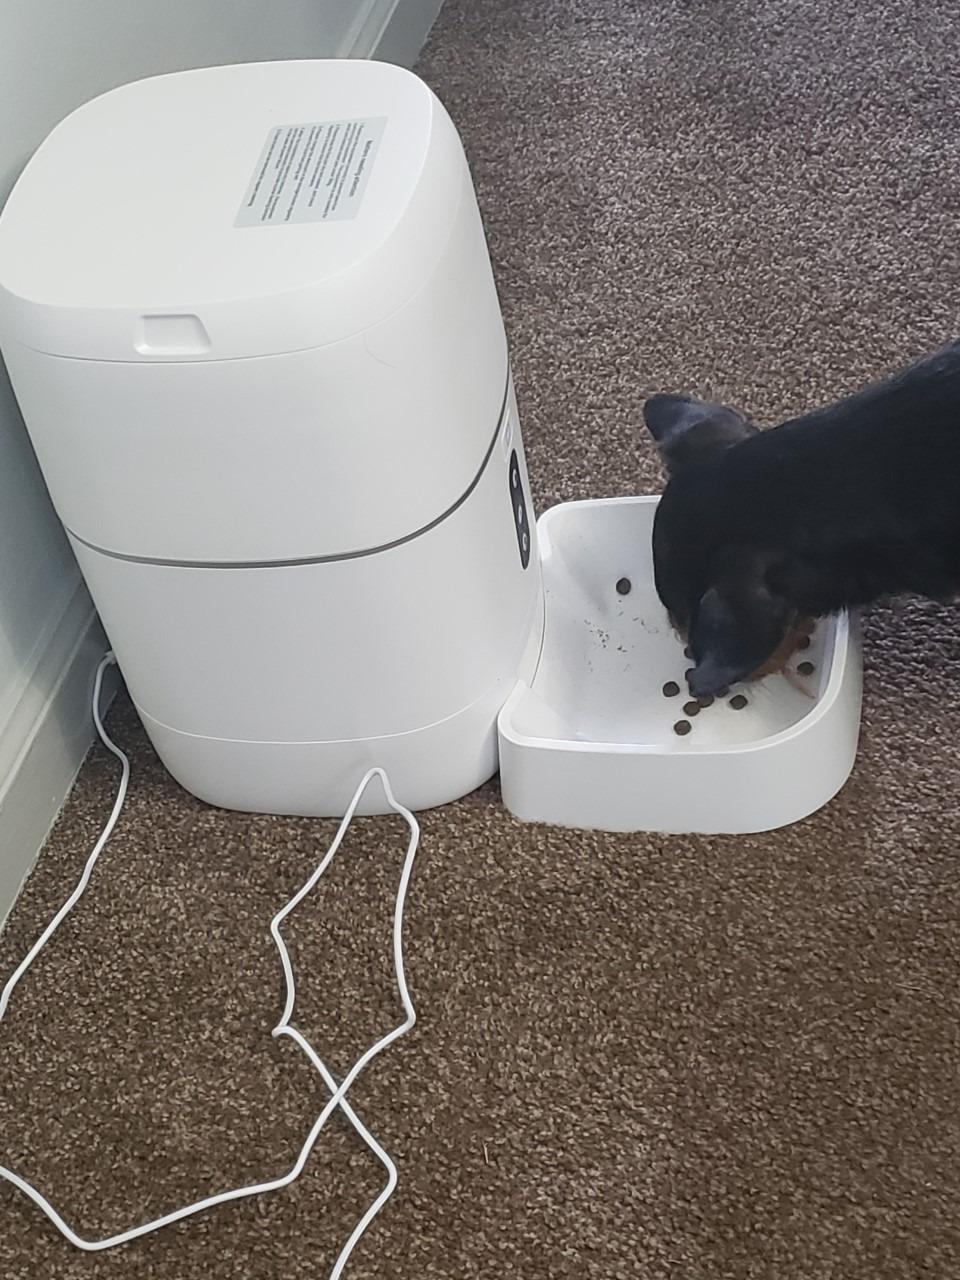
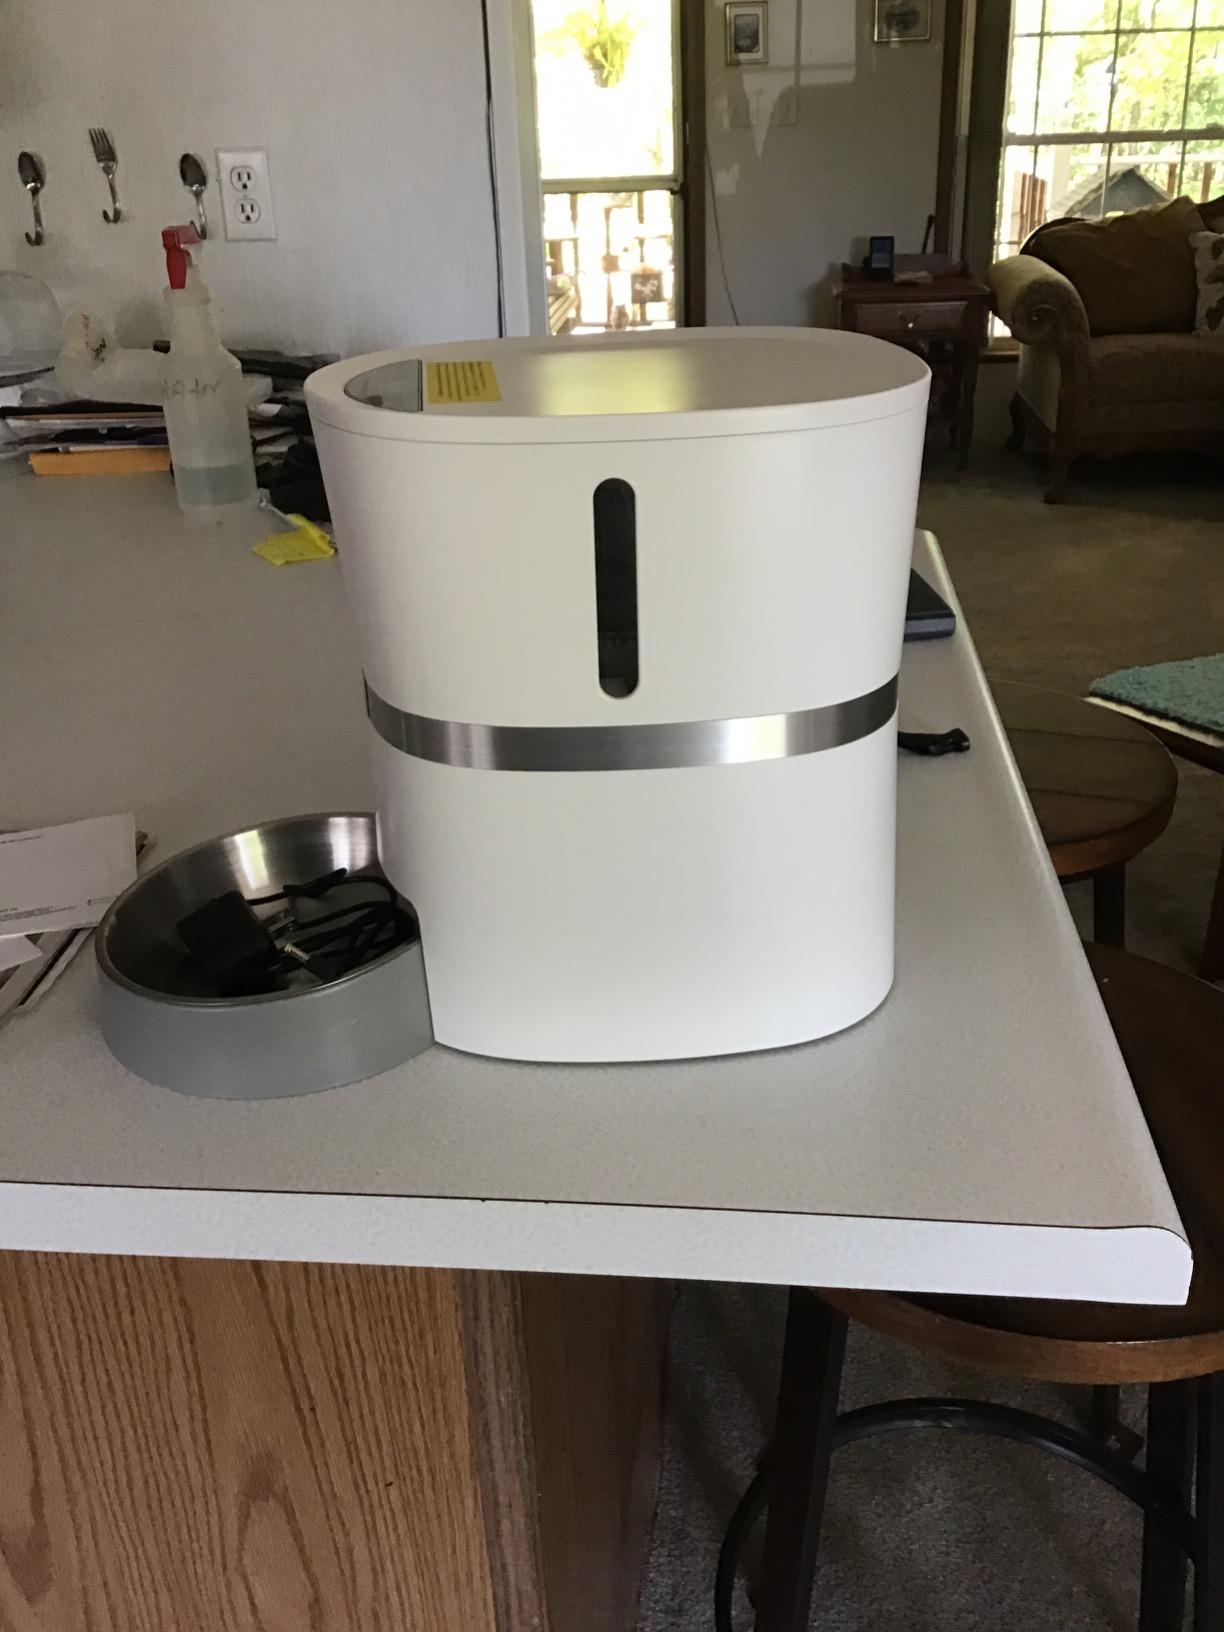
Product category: items_feeder
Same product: no